Floed–Lane House

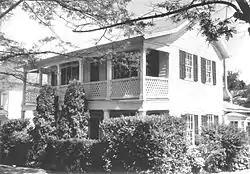

The Floed–Lane House, also known as the Creed Floed House, is a Classical Revival house museum in Roseburg, Oregon. It was completed in 1854, although some researchers believed the year was 1860. The house is a standard, two up and two down design with upper and lower story porches. It was home to the daughter of Joseph Lane and generations of descendants of the Lane family until it was donated to the Douglas County Historical Society in 1960, following damage sustained in the Roseburg Blast of 1959. The Lane family intended the gift as a memorial to Joseph Lane and family.